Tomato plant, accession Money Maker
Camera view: bottom (45 deg); turntable rotation: 30 degrees
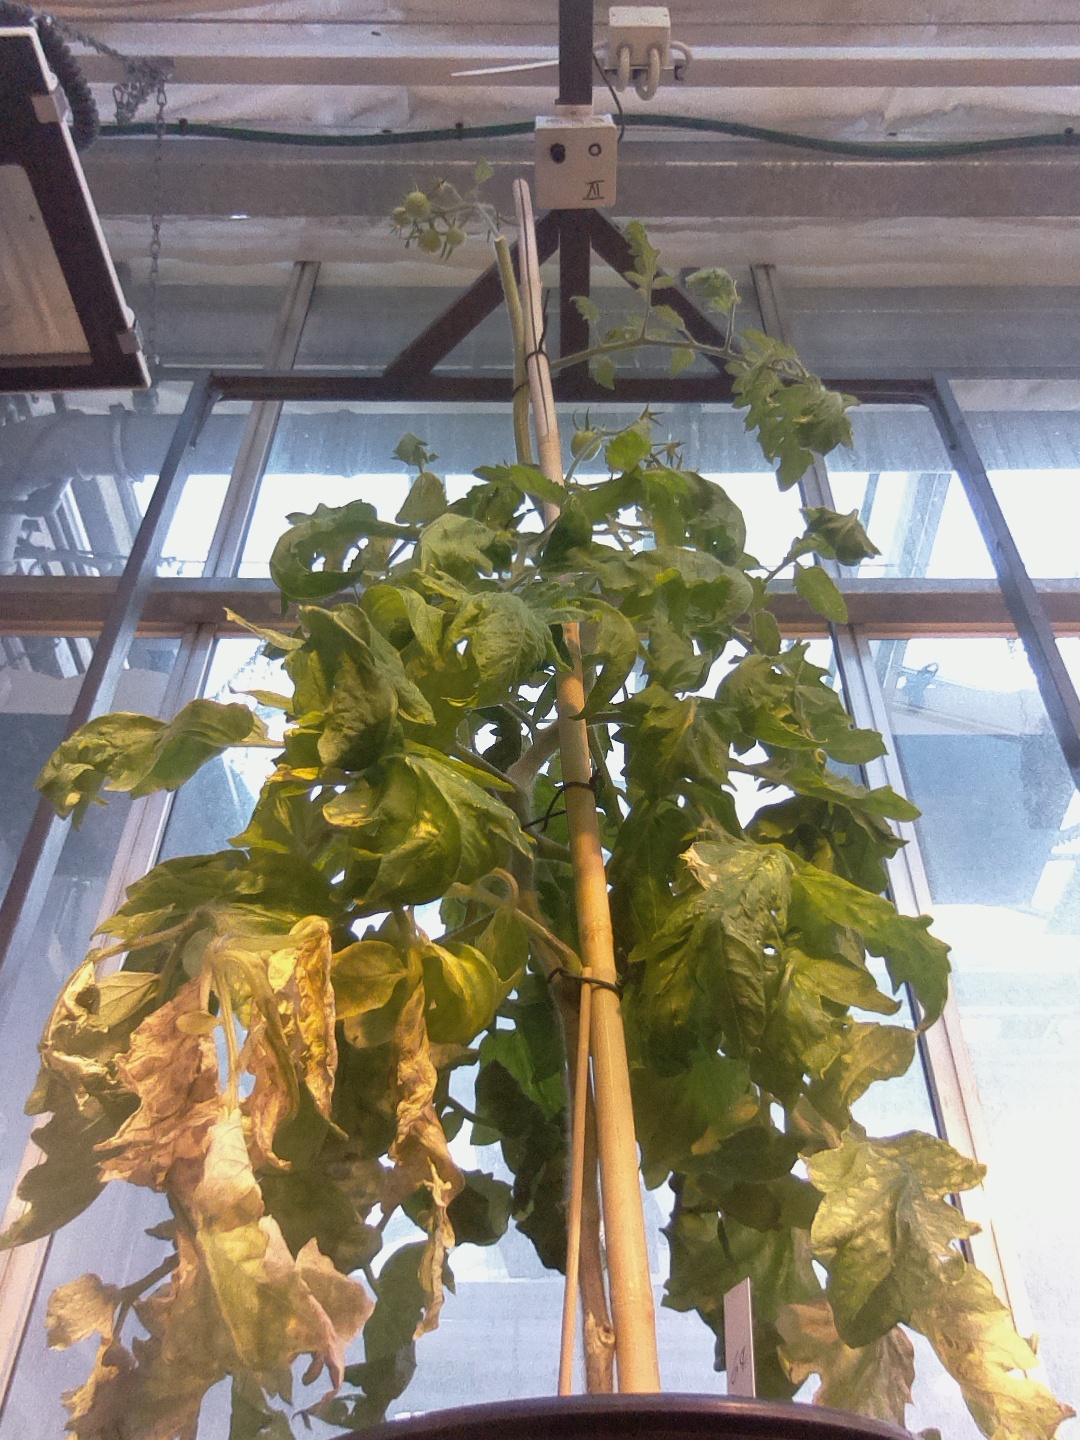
BBCH growth stage 78: 80% -90% of final fruit size